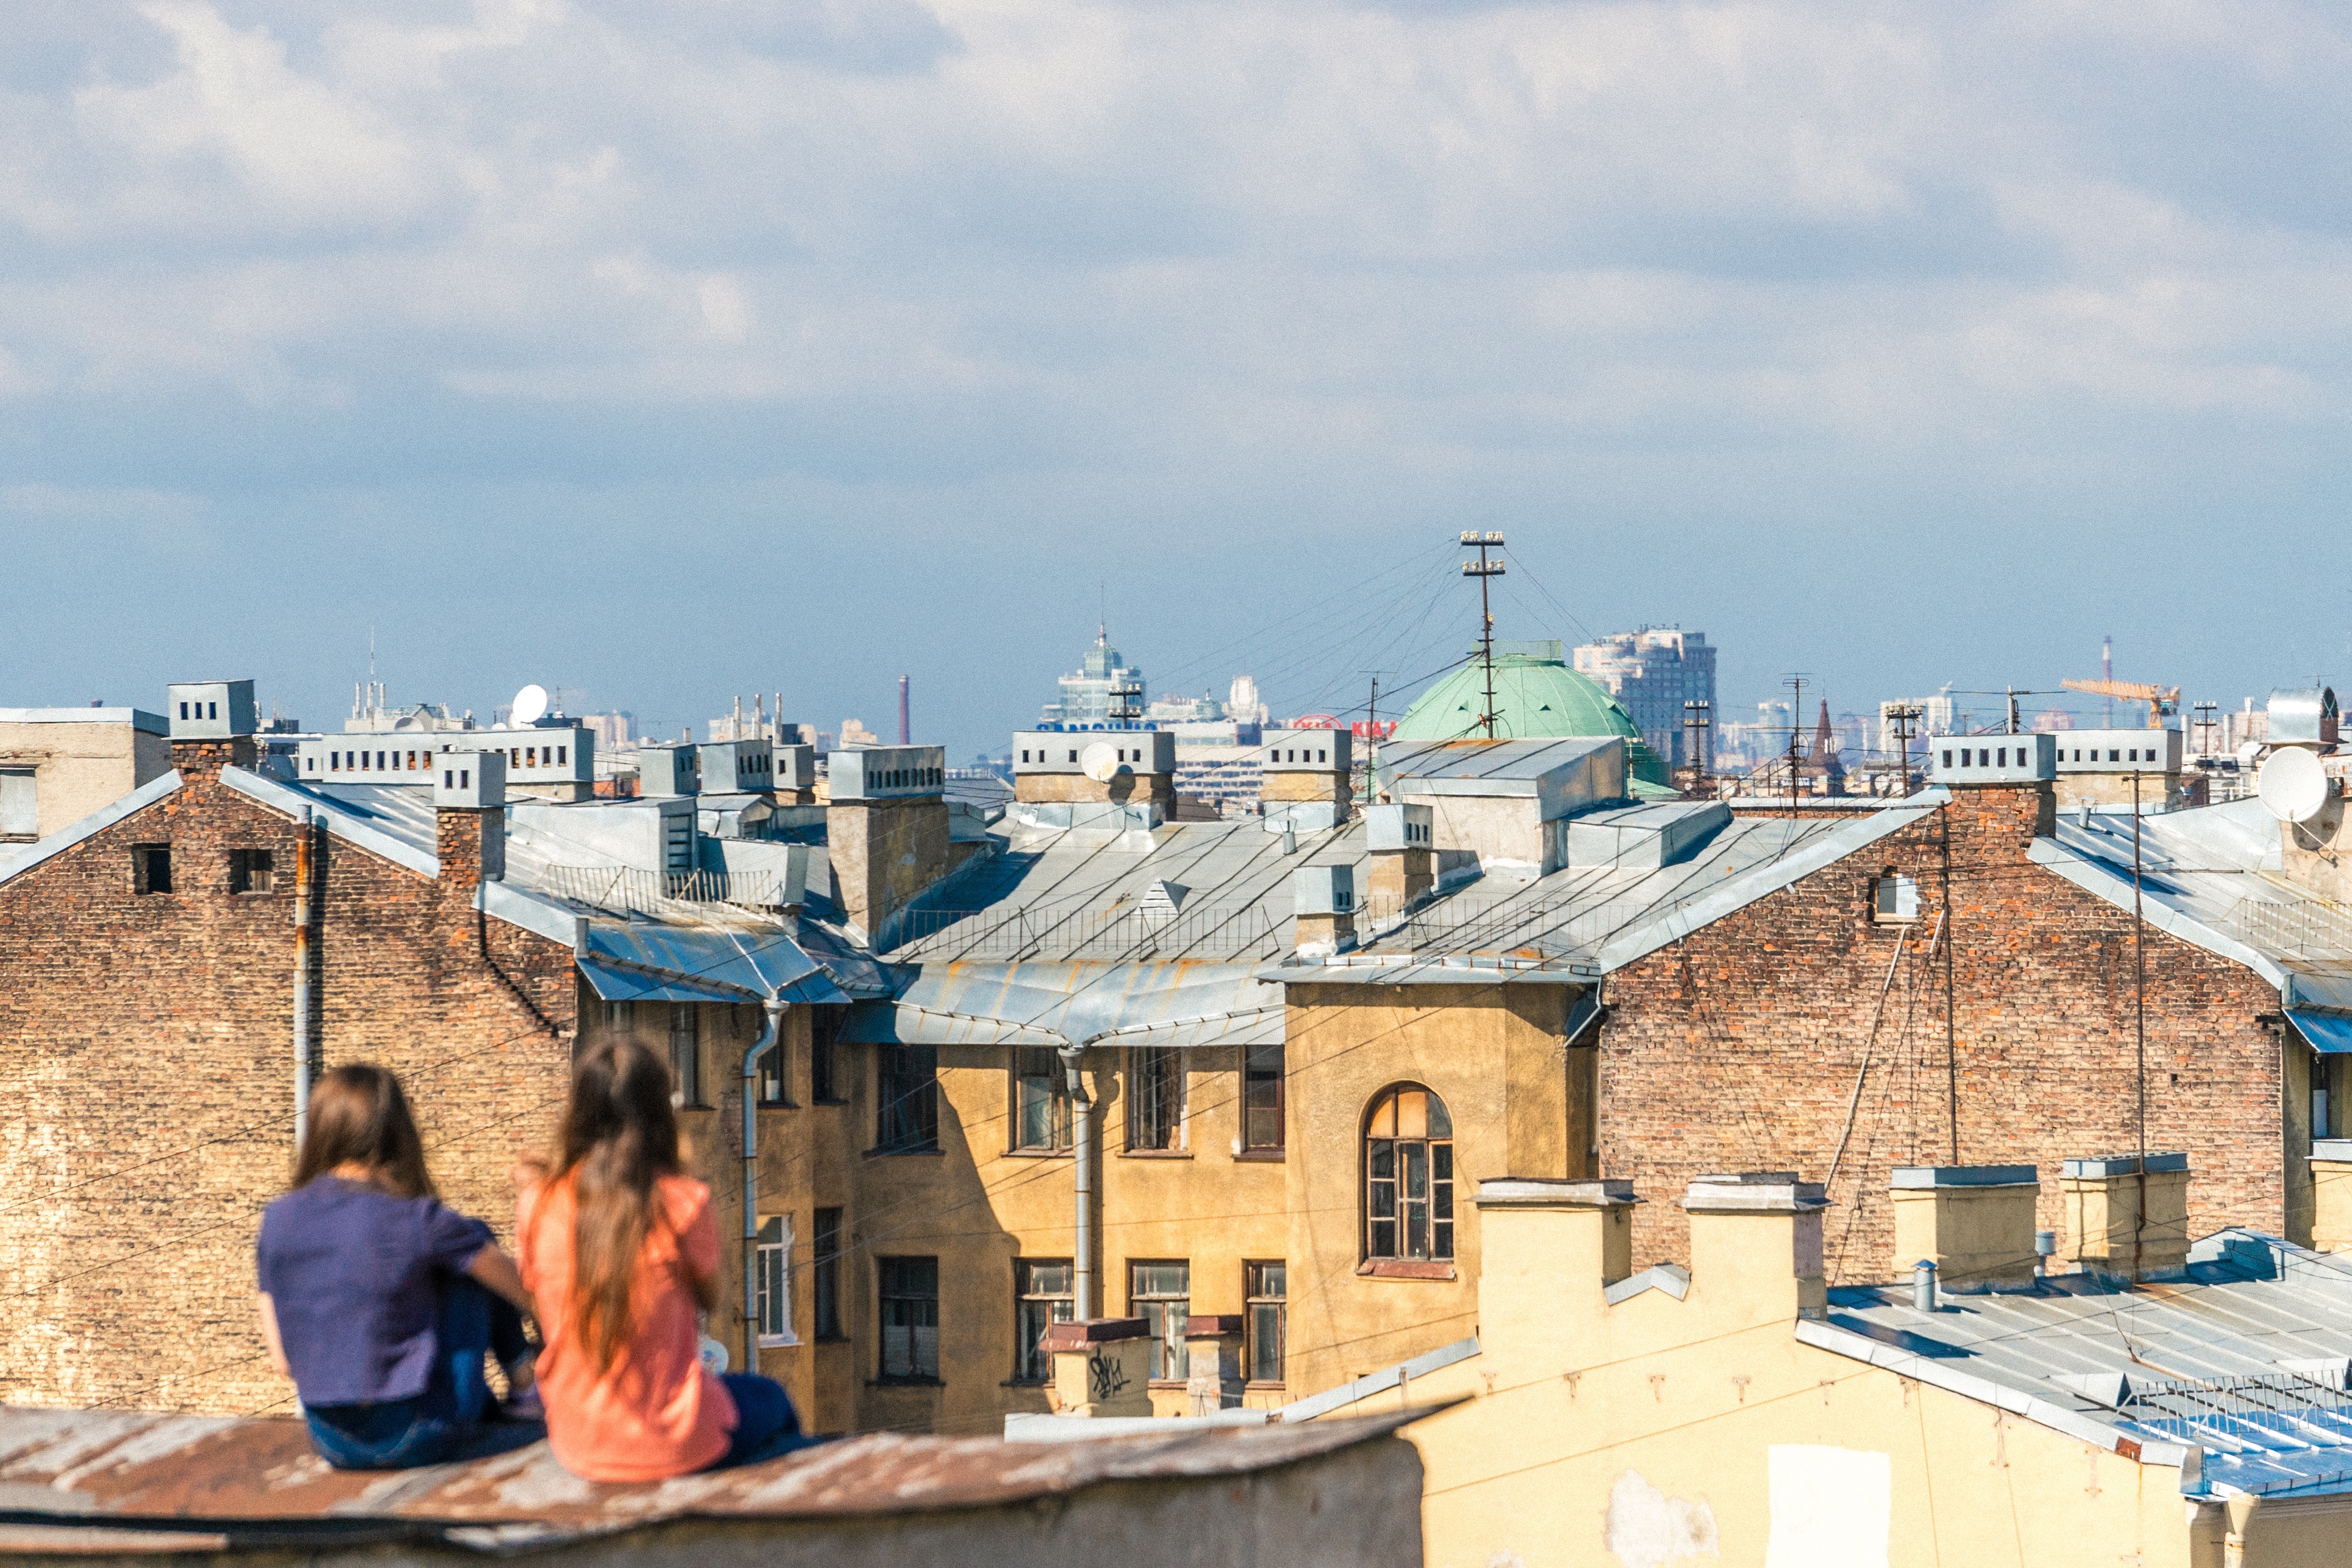
sea, coast, house, town, roof, rooftop, building, vacation, village, tourism, human settlement